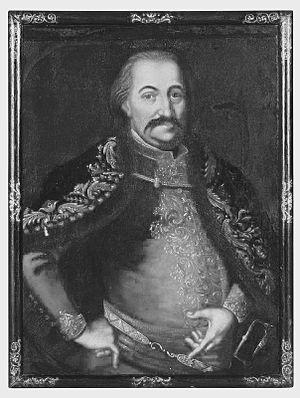
Bobova est un village de Serbie situé sur le territoire de la Ville de Valjevo, district de Kolubara. Au recensement de 2011, il comptait 324 habitants.
Jovan Simić Bobovac est un homme d'État et un prince serbe. Il a notamment servi sous les ordres du prince souverain et régnant de Serbie Miloš Iᵉʳ Obrenović de 1815 à 1832. Il a été président de la Cour suprême de Serbie de 1823 à 1828. Knèze du département de la région de Valjevo de 1815 à 1832. Il a participé activement au mouvement insurrectionnel contre les occupants turcs en Serbie lors du premier et du second soulèvement serbe.